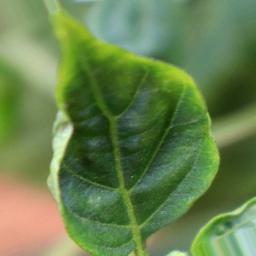
Label: mites_and_trips